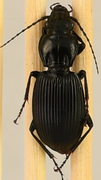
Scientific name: Pterostichus lachrymosus
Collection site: Mountain Lake Biological Station NEON (MLBS), plot MLBS_005